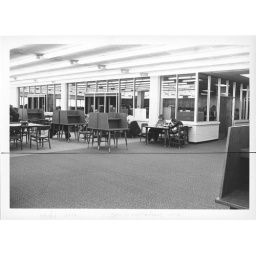
The second floor study area with the Special Collections room behind in the David O. McKay library at BYU-Idaho.